River Sow Navigation

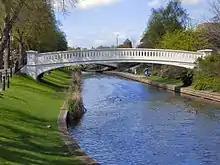
The River Sow at Victoria Park. The terminus of the Stafford Riverway Link would eventually be near here.

With the steady progress made in restoring and reopening canals during the 1970s, members of a local canal society first suggested that the navigation could be restored in 1975. It was seen as a way to ease congestion on the Staffordshire and Worcestershire Canal, and the group suggested that the appropriate authorities should review the possibilities. The next significant event was the publishing of a letter in "Waterways World" in August 2002, in which a resident of Stafford called Keith Taylor stated that he had found the remains of the lock. The towpath had by then become a recognised walking route, and his suggestion that the navigation should be explored led to research by a number of others, and the formation of Stafford Riverway Link, a group which would spearhead the restoration and attempt to gain local authority support for it. The group became a community interest company in December 2009.